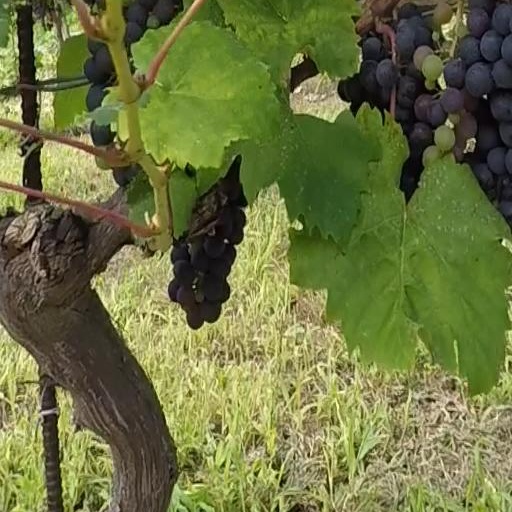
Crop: grape